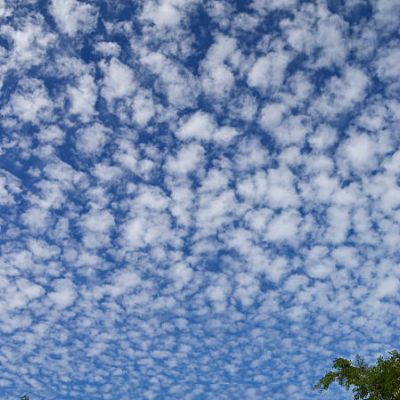
Cloud type: Cirrocumulus (Cc)